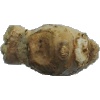
Label: ginger_root